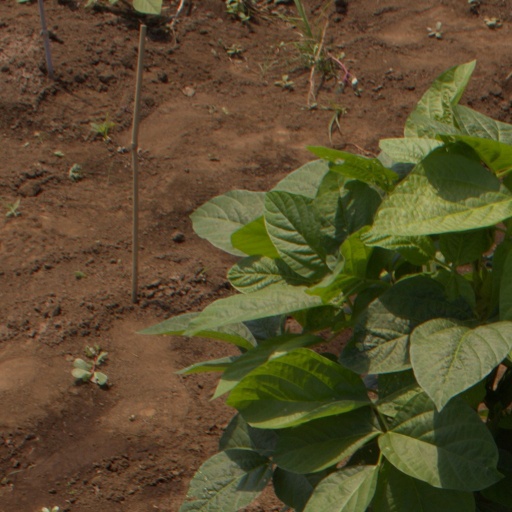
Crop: soybean